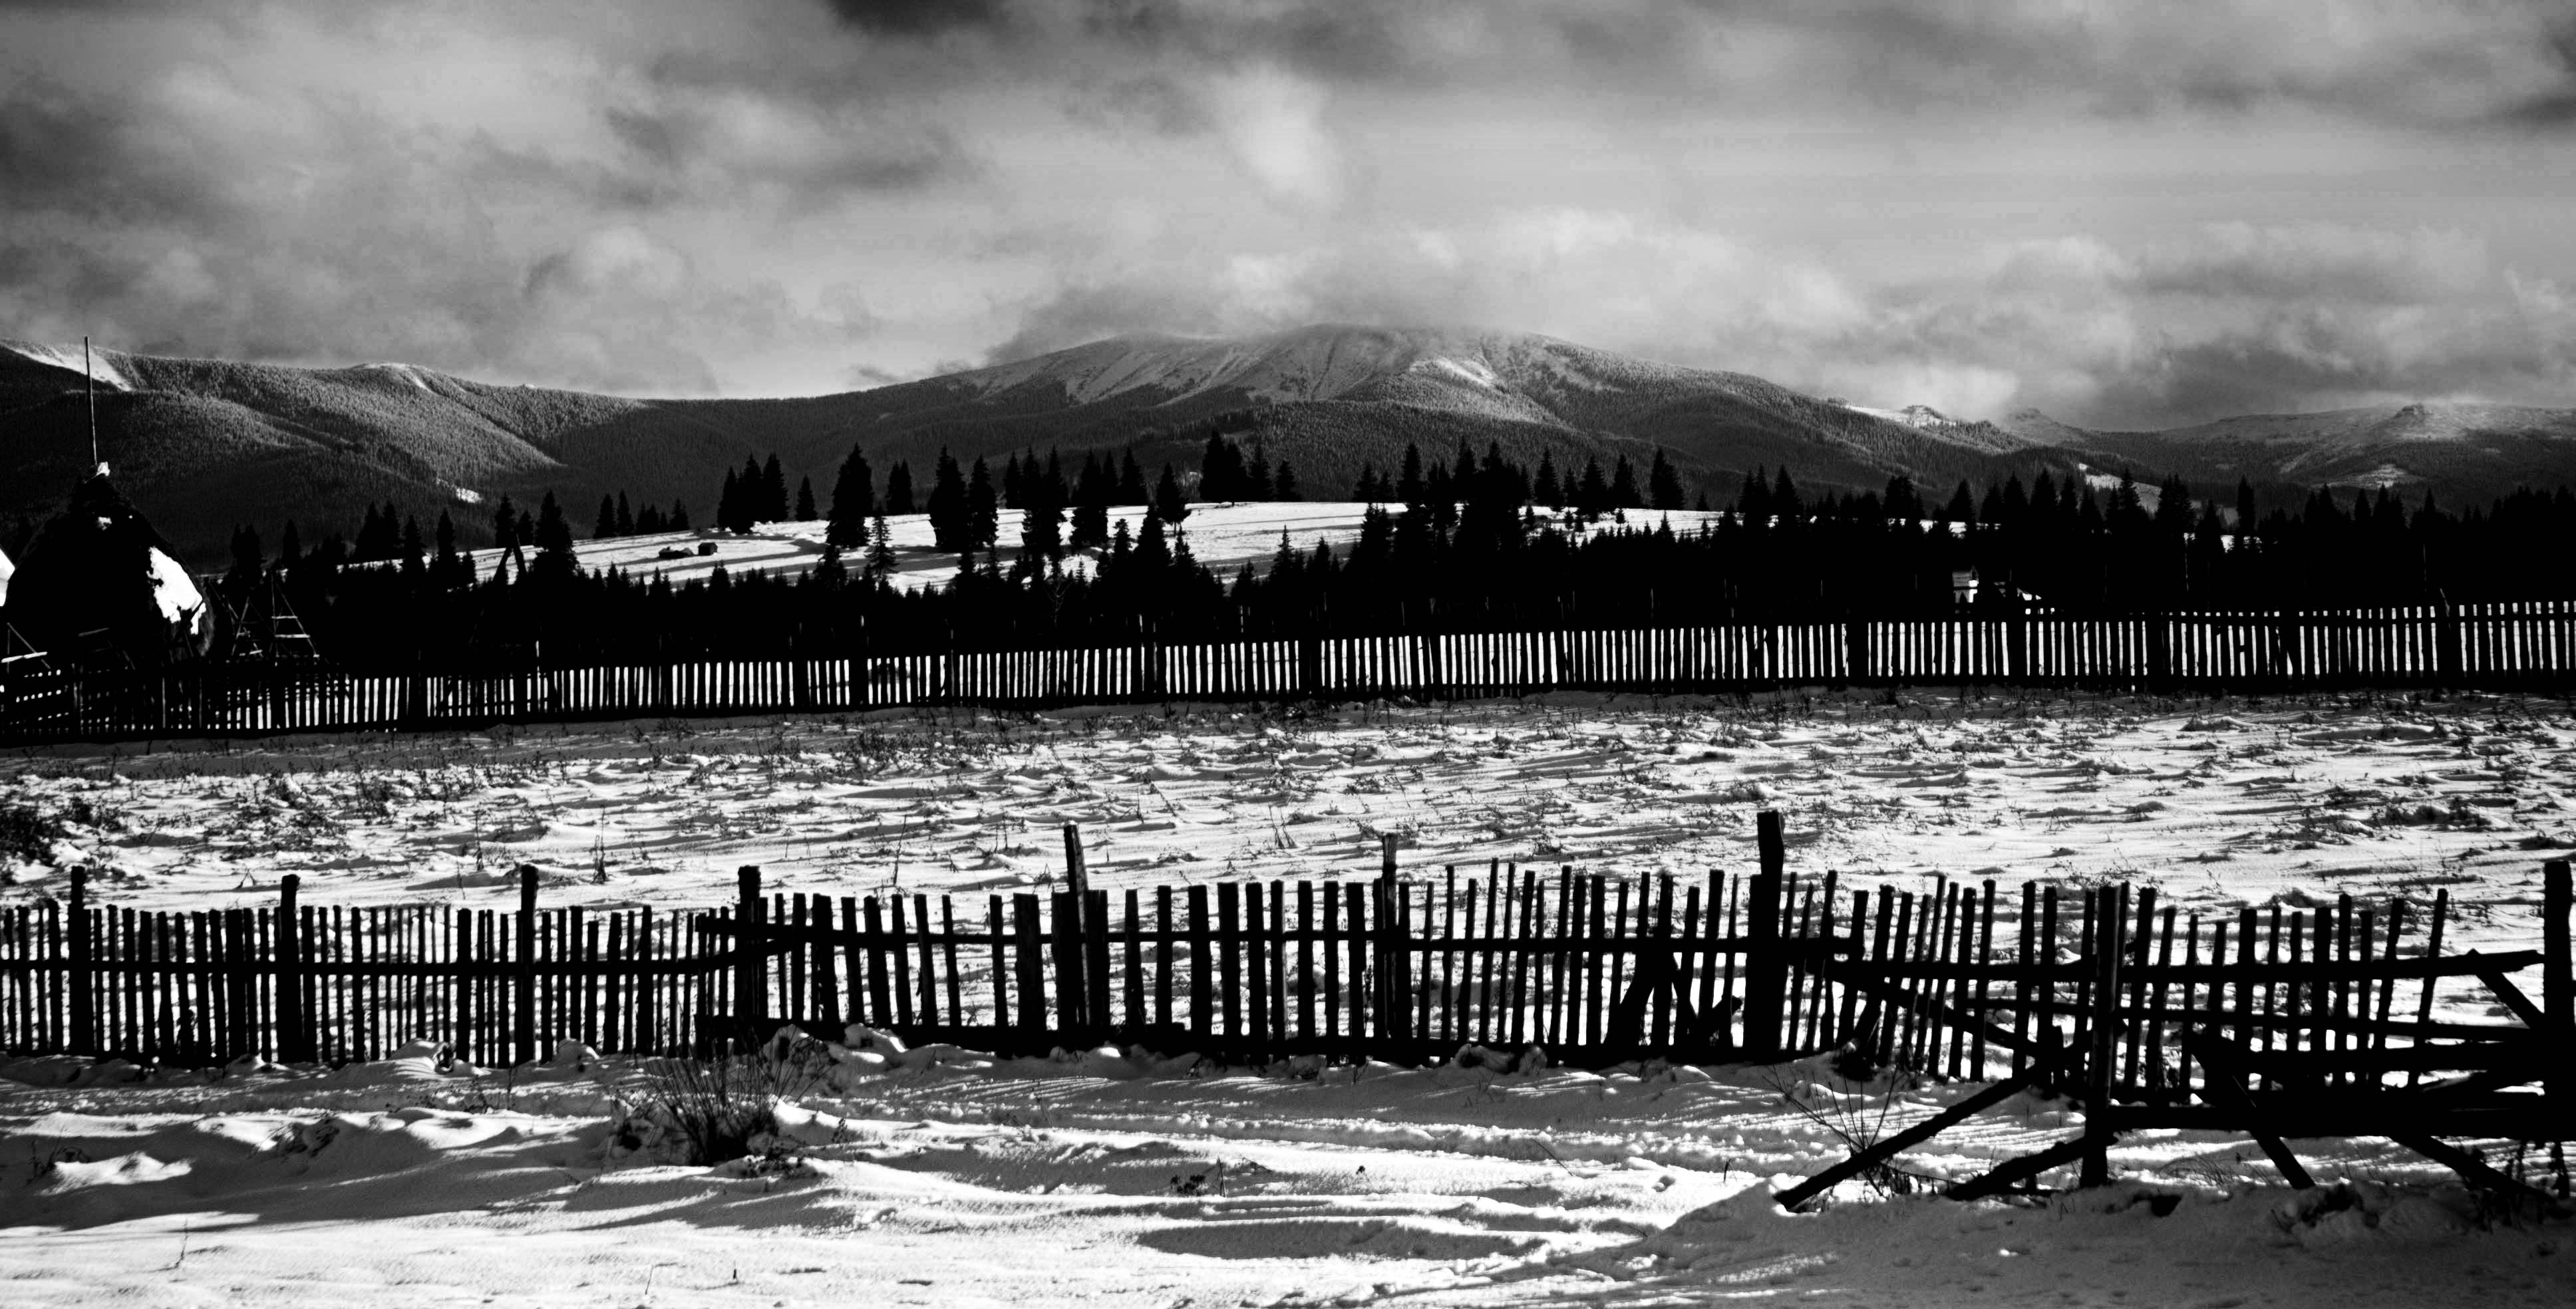
snow, winter, black and white, photography, cityscape, reflection, weather, monochrome, monochrome photography